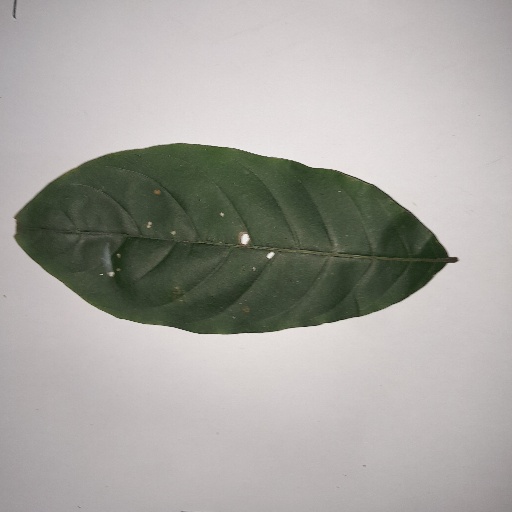
Species: HariTaki
Leaf condition: Shot Hole